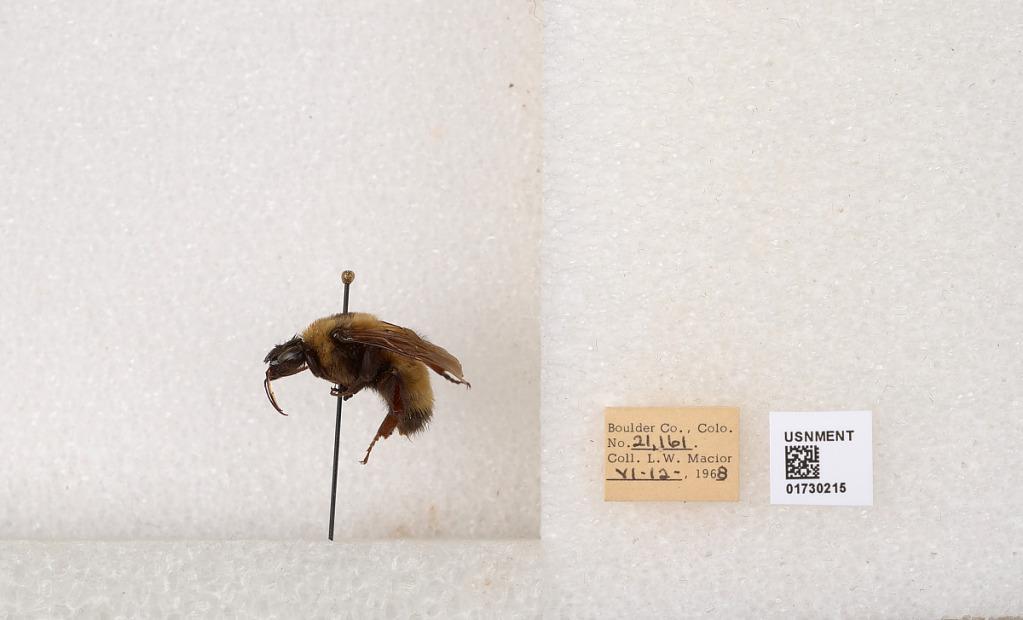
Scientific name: Bombus (Bombus) nevadensis Cresson